Annie B.

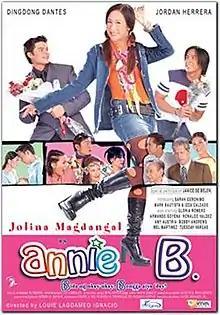

Annie B. (Bida Ng Ukay-ukay, Bongga siya 'day!) is a 2004 musical and romantic-comedy film released by Viva Films directed by Louie Ignacio. It stars Jolina Magdangal with Dingdong Dantes, Jordan Herrera, Gloria Romero, Amy Austria, and Sarah Geronimo.